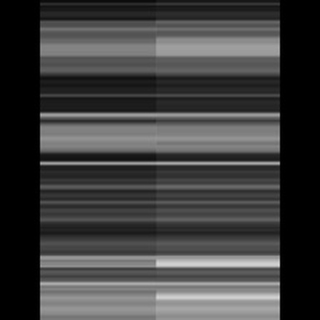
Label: sugarcane_rust